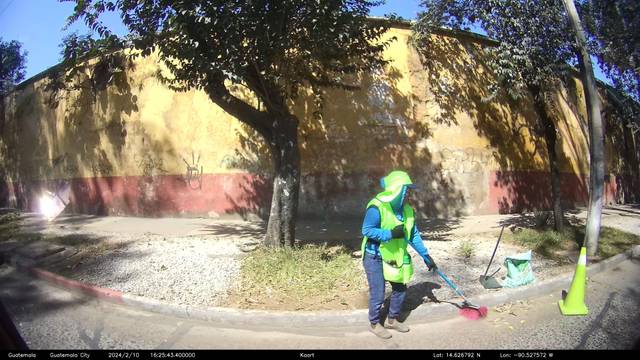
Region: Guatemala
Coordinates: 14.627, -90.528